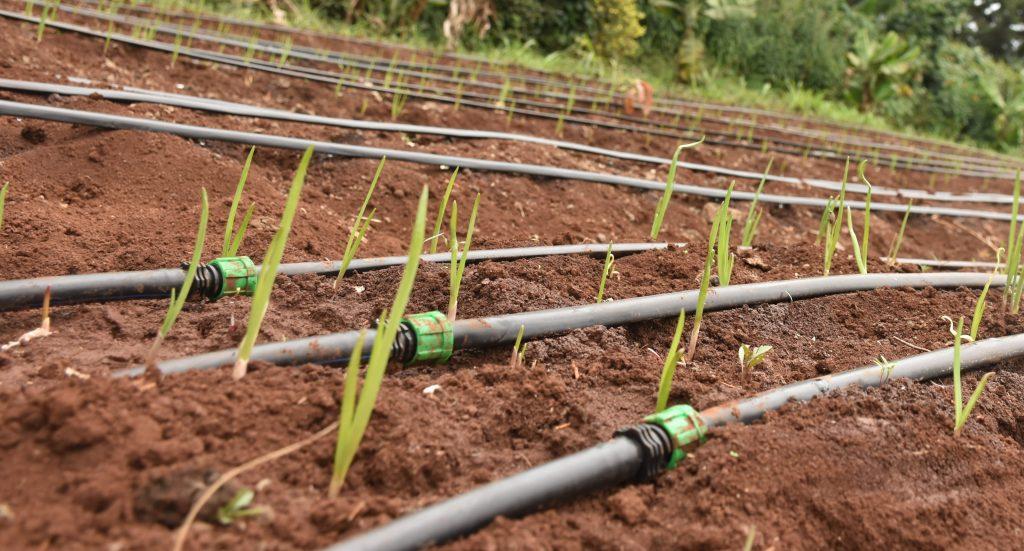
Eneo la shamba lililolimwa na kutifuliwa vizuri tayari kwa ajili ya shughuli ya upandaji wa mazao, eneo hilo likiwa limesambazwa mabomba mbalimbali ambayo yanapita katika kila eneo ambalo limepandwa  kuhakikisha mimea hiyo inapata maji ya kutosha ili iweze kukua na kunawiri.